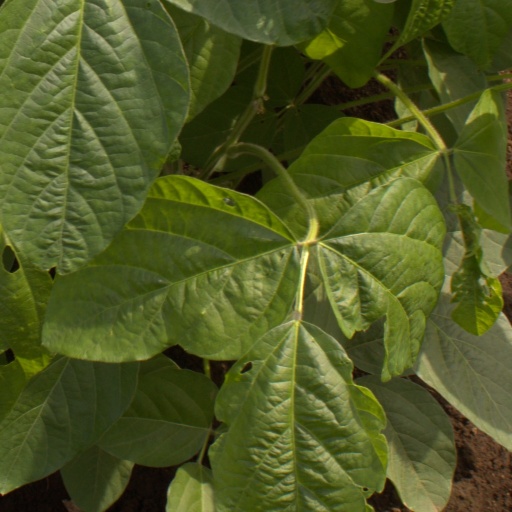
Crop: soybean